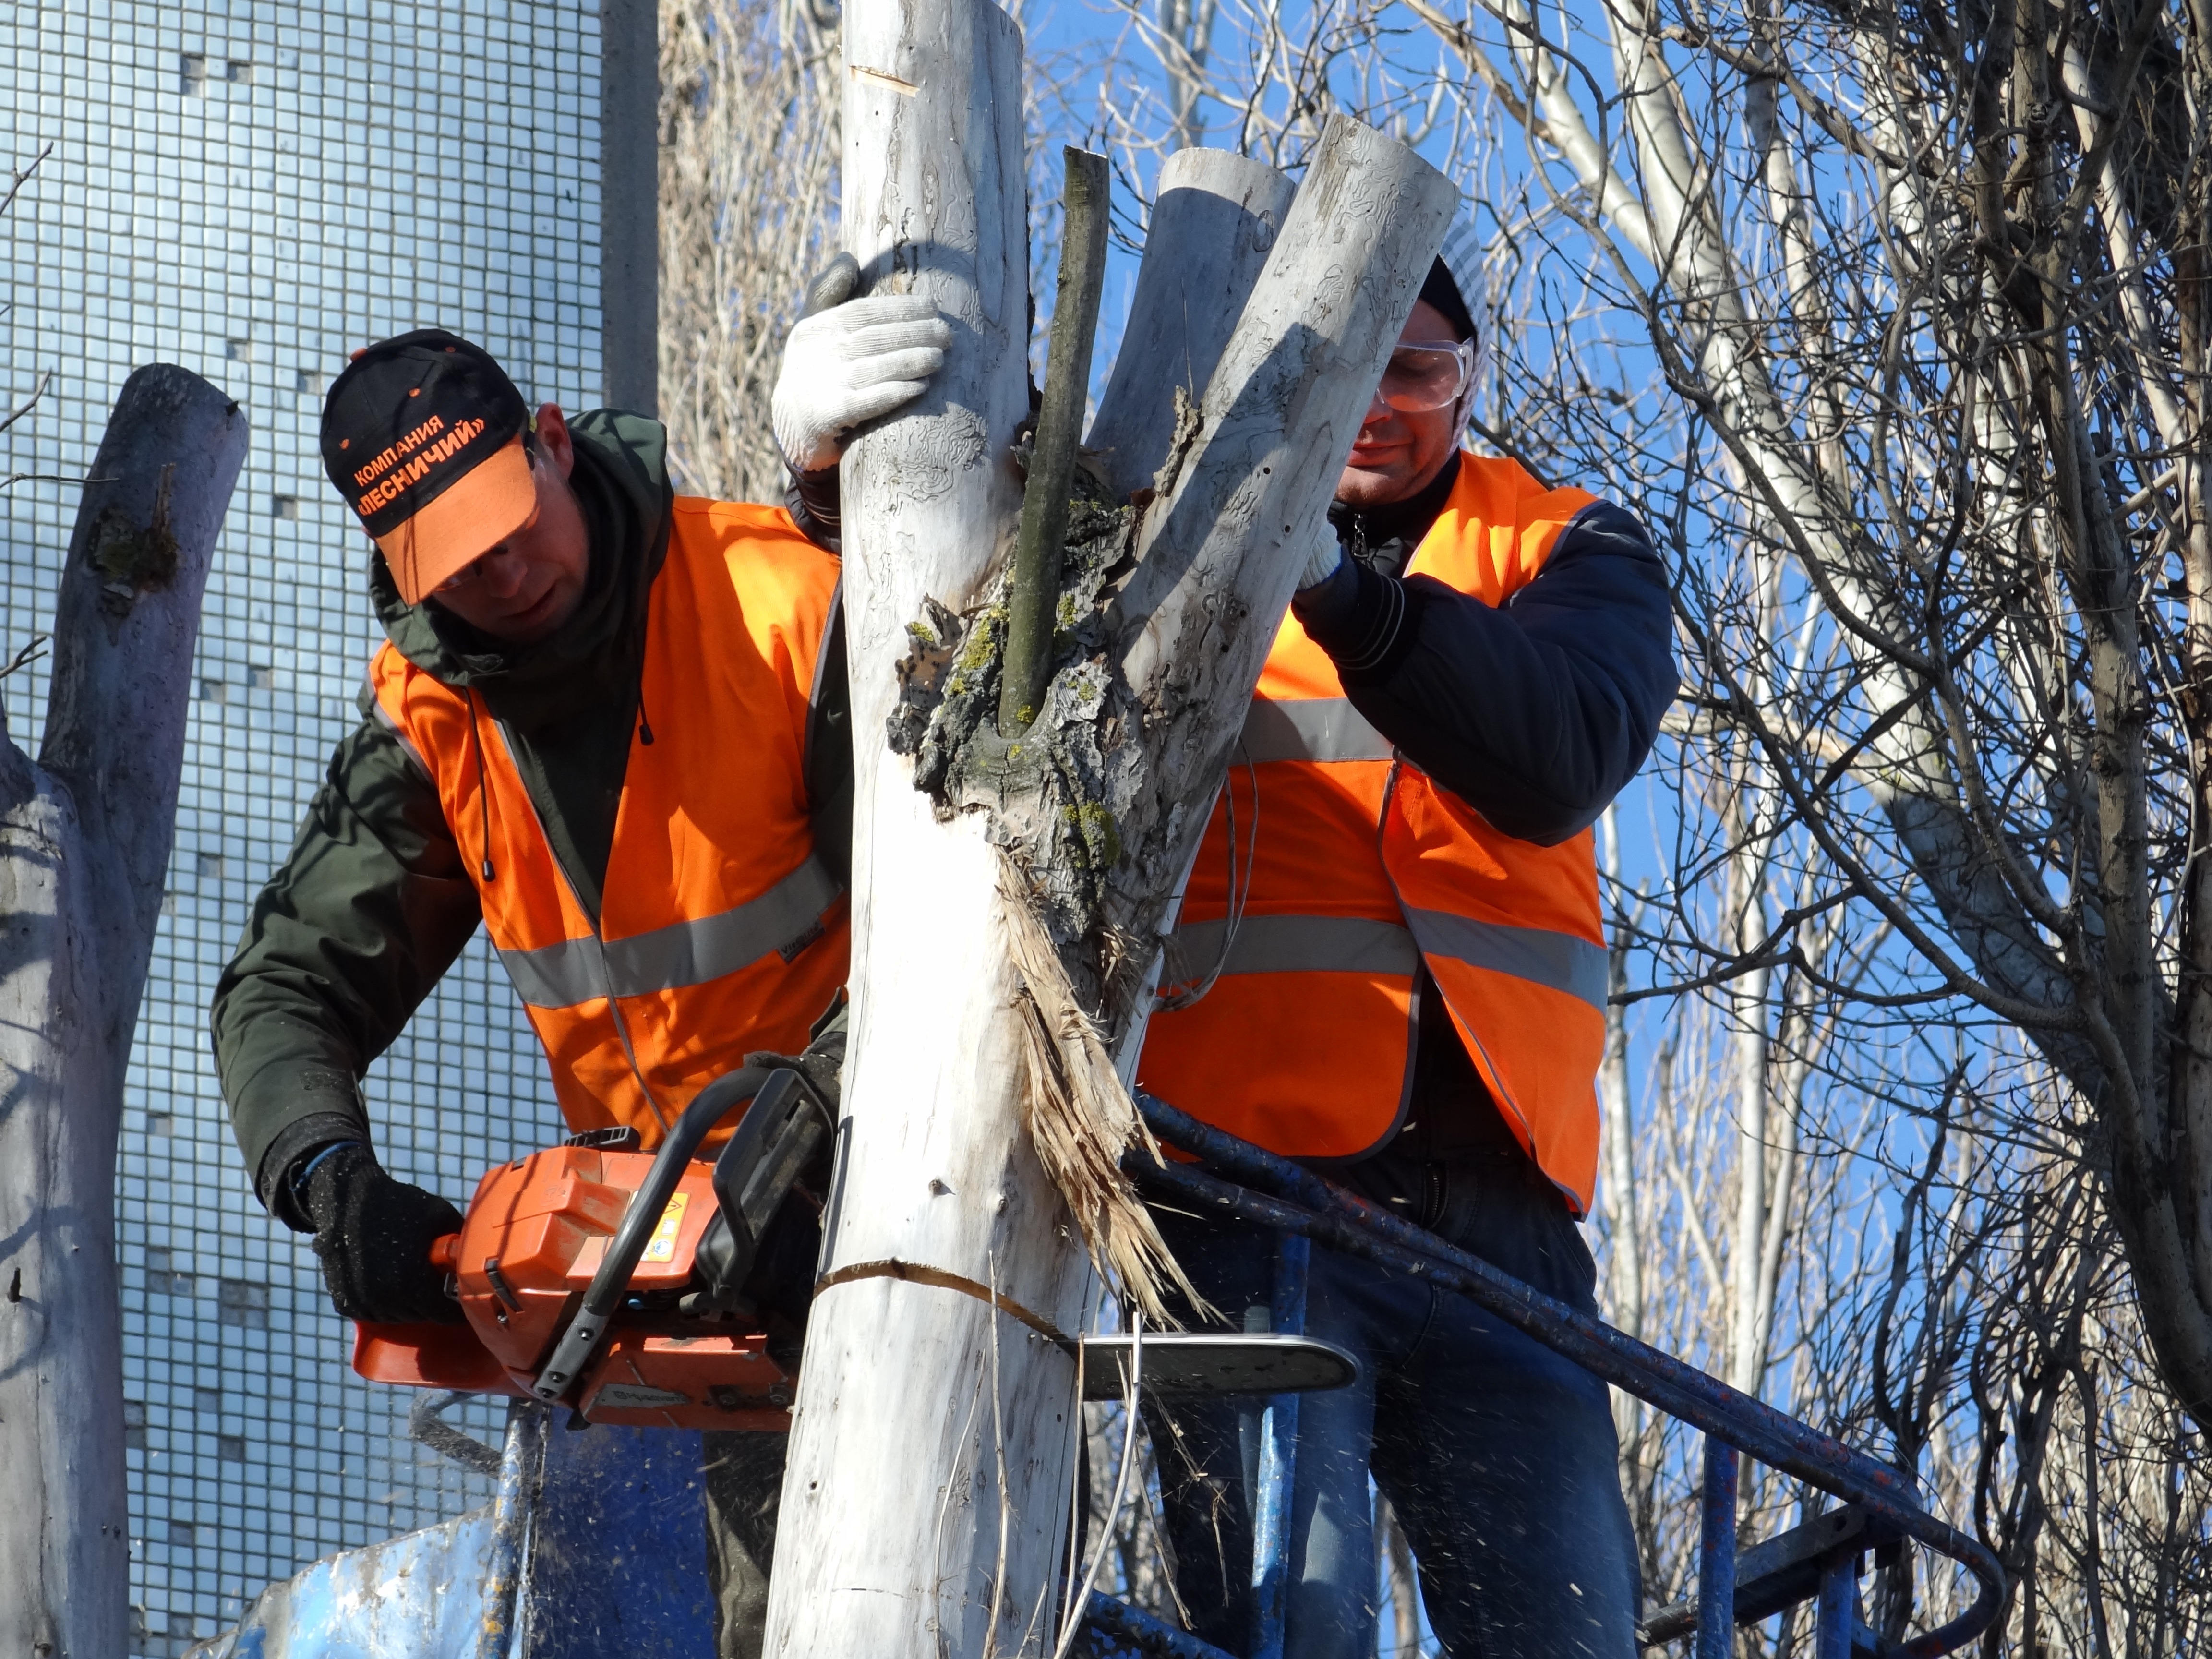
snow, winter, spring, season, trees, laborer, old tree, felling, saw cut